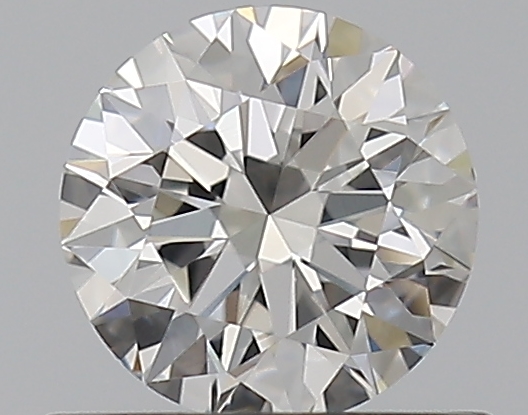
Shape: round
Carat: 0.5
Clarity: VS1
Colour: G
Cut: EX
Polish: VG
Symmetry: EX
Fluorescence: N
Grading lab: GIA
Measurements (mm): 5.05 x 5.09 x 3.16